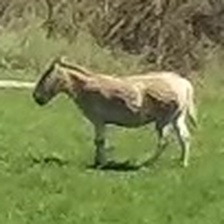
Pose orientation: left